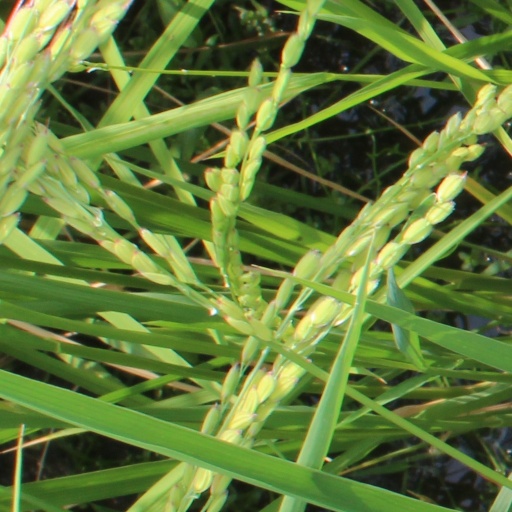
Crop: rice